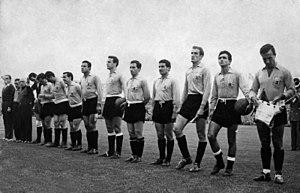
L'équipe d'Argentine de football est la sélection de joueurs argentins représentant le pays lors des compétitions internationales de football masculin, sous l'égide de l'Asociación del Fútbol Argentino.
L'équipe d'Argentine de football participe à sa troisième Coupe du monde de football lors de l'édition 1958 qui se tient en Suède du 8 juin 1958 au 29 juin 1958.